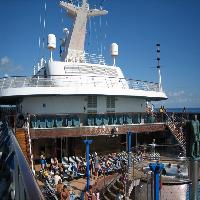
Weather: sun or clear